Tarvisio

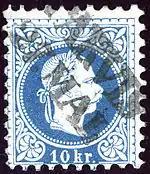
TARVIS in the Duchy of Carinthia (Austria-Hungary) in 1874

Despite the modest elevation, the city has a continental climate with cold winters (lowest recorded temperature is in January 1985). Summers can be very hot (highest recorded temperature of in July 1983).